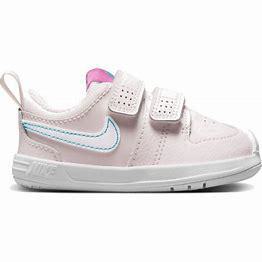
Brand: Nike
Model: Pico 5